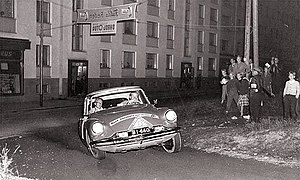
Citroën DS / DS i Sporten
Finland Rally løb 1956
Citroën DS var en bil, produceret af den franske bilfabrikant Citroën i perioden 1955 – 1975. Citroën solgte omtrent 1.5 million D-serie biler i den tid. DS'en var kendt for sin aerodynamiske linjeføring, ualmindelig høje komfort, og avancerede teknologi.